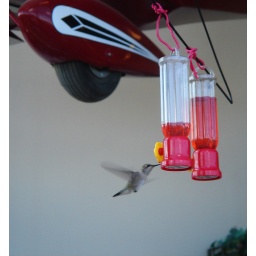
This humming bird flew inside the air museum attracted by the big red plane.